Lincare Holdings

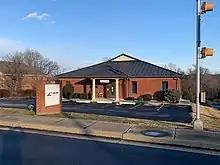
Lincare office in Lynchburg, VA

In 1917, due to the First World War, Linde lost its U.S. subsidiary from expropriation. As a result, Union Carbide Corporation acquired Linde’s U.S. business, formally combining Linde Air Products as a subsidiary of Union Carbide.